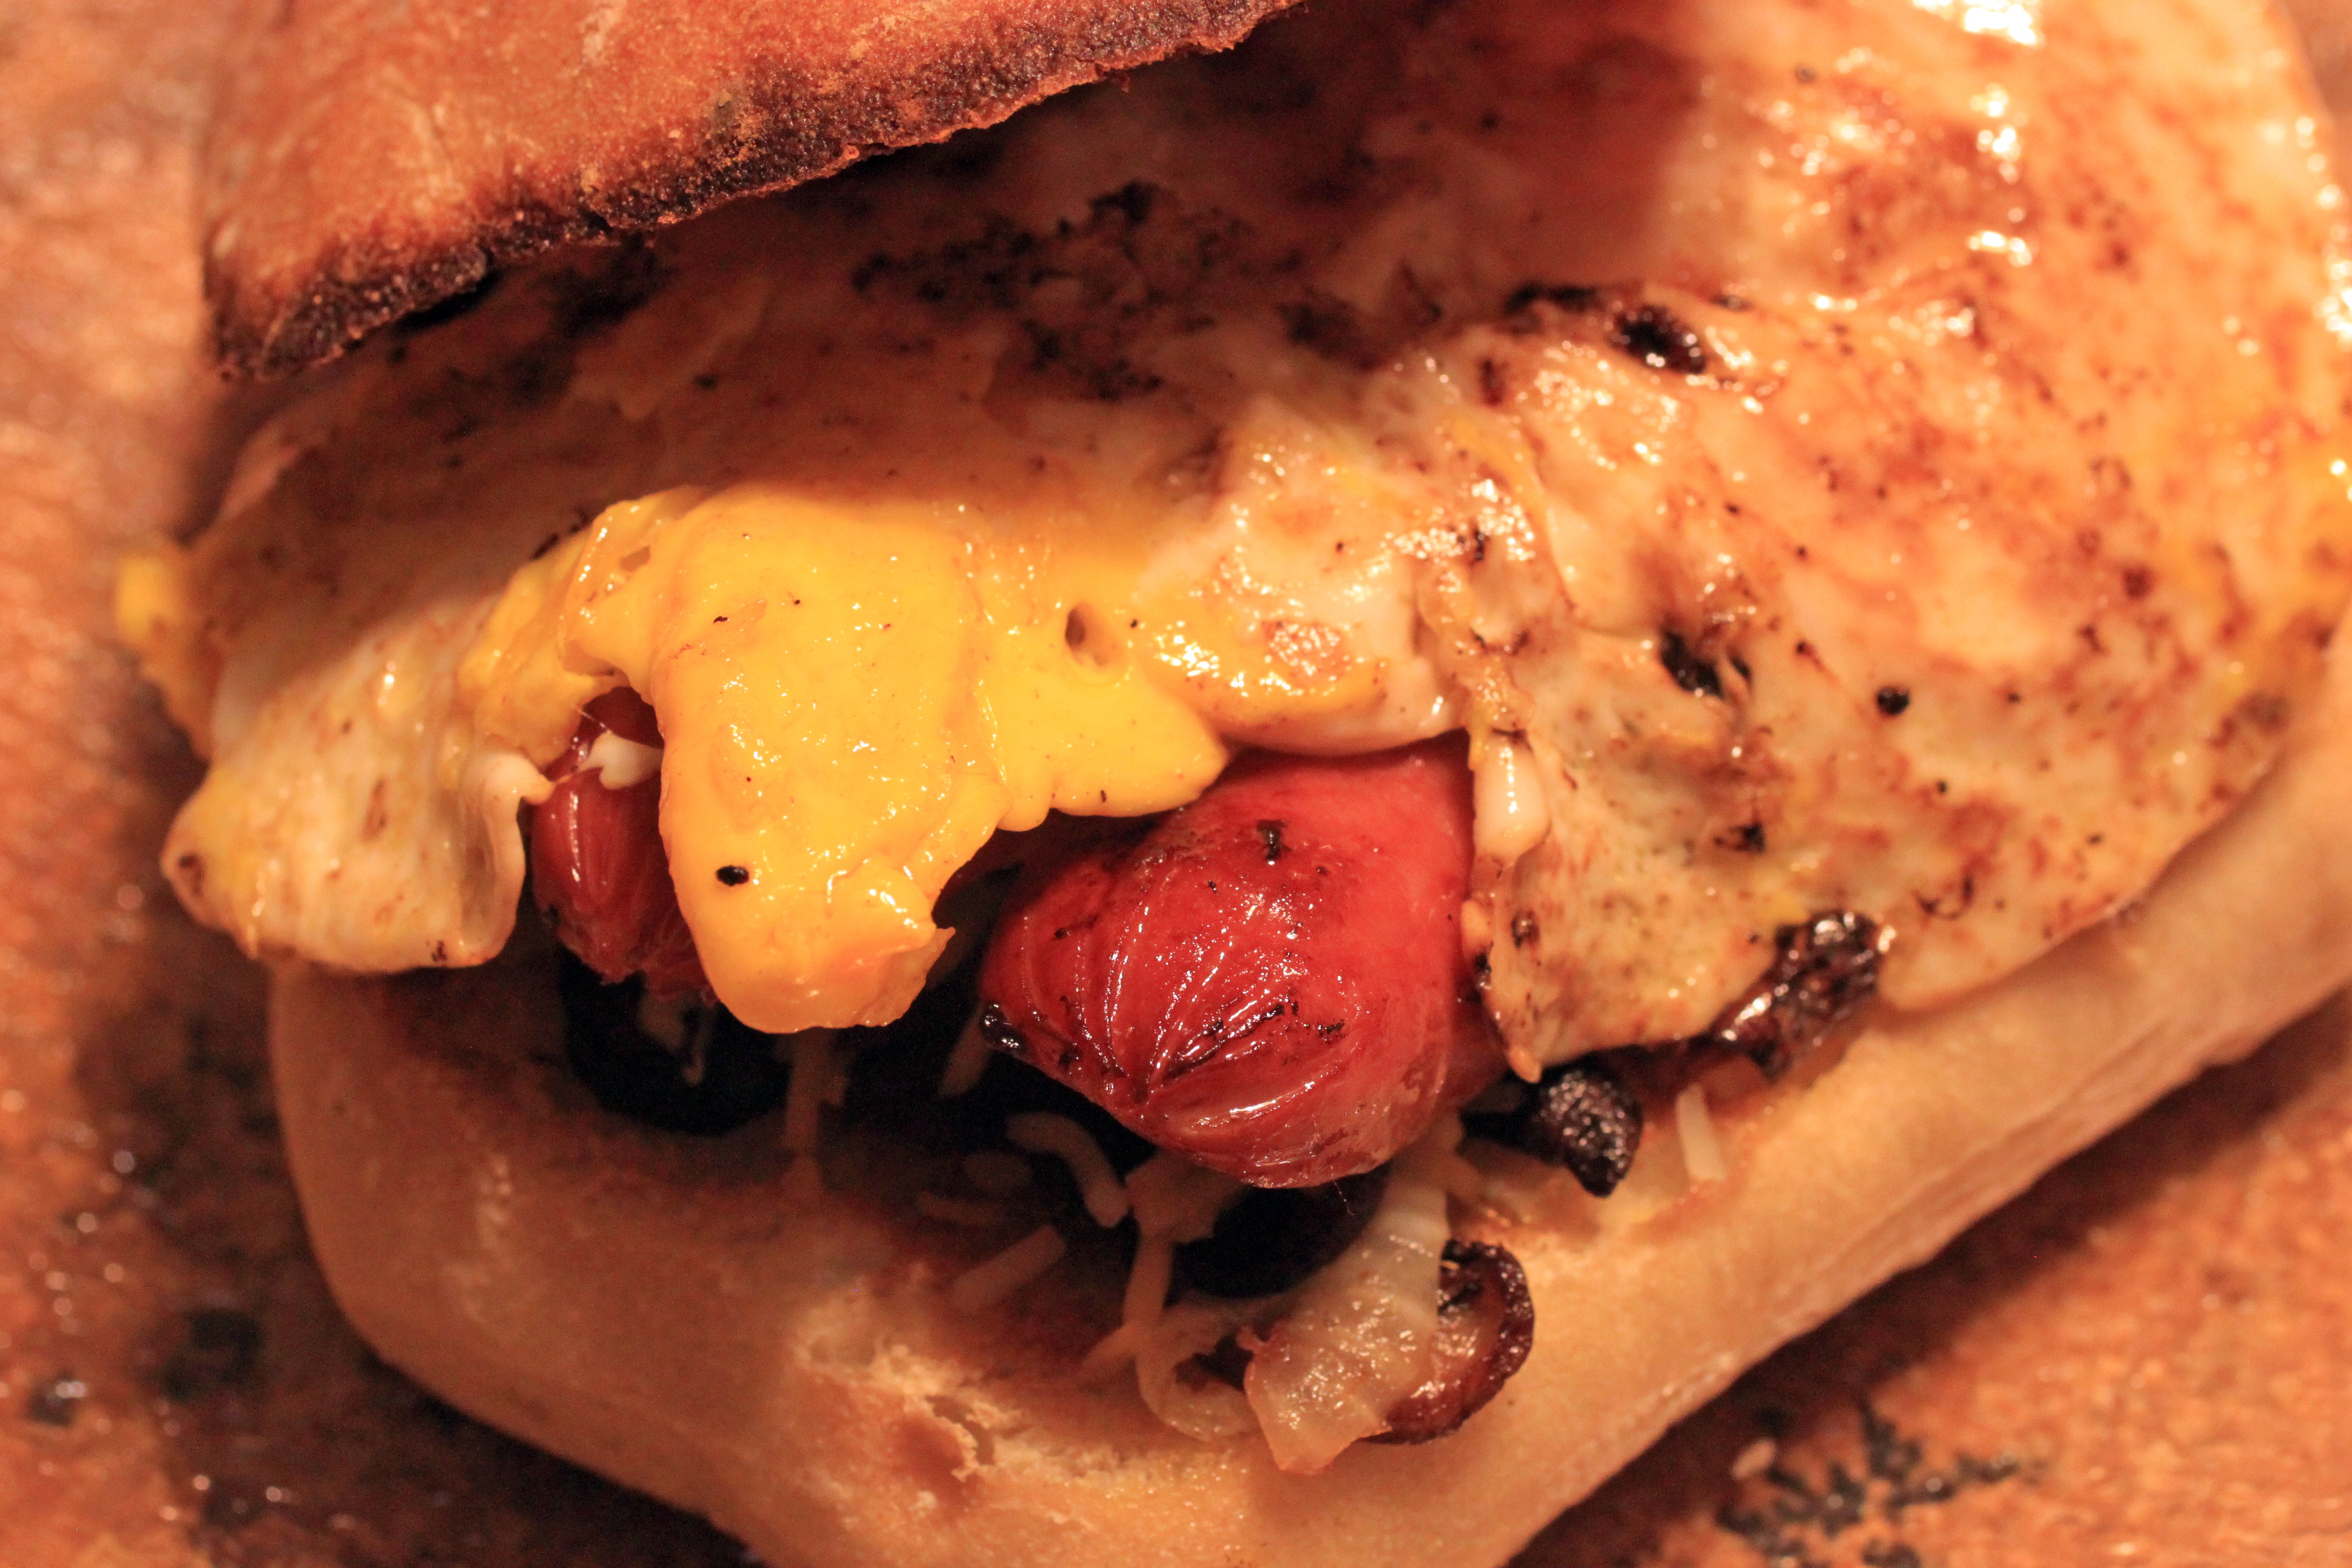
warm, morning, texture, rustic, dish, meal, food, golden, produce, plate, fresh, brown, object, closeup, breakfast, meat, lunch, cuisine, delicious, bread, sandwich, egg, toast, bun, close up, fried, nutrition, dinner, hot, toasted, crusty, hot dog, onions, prepared, cheesesteak